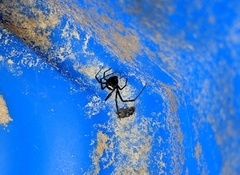
Species: Lactrodectus_hesperus